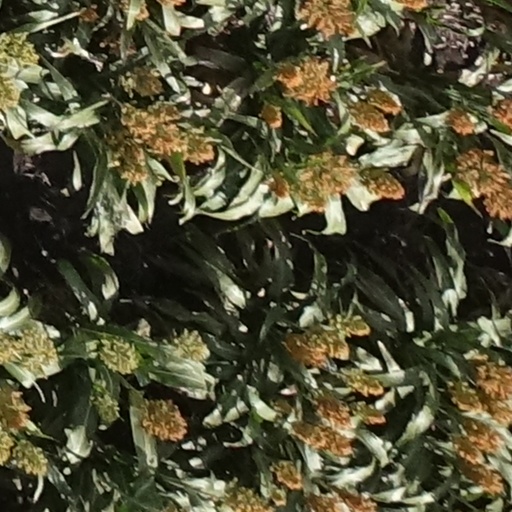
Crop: sorghum